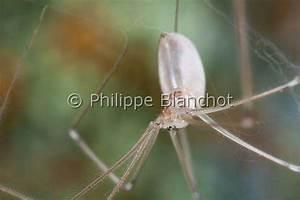
spider